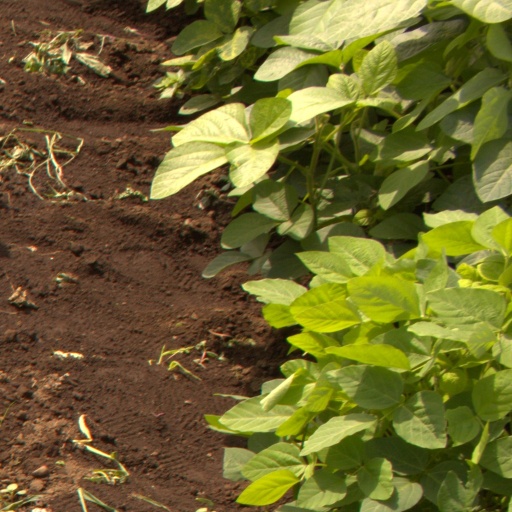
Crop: soybean